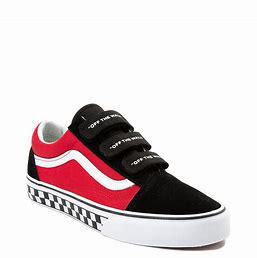
Brand: Vans
Model: Old Skool V